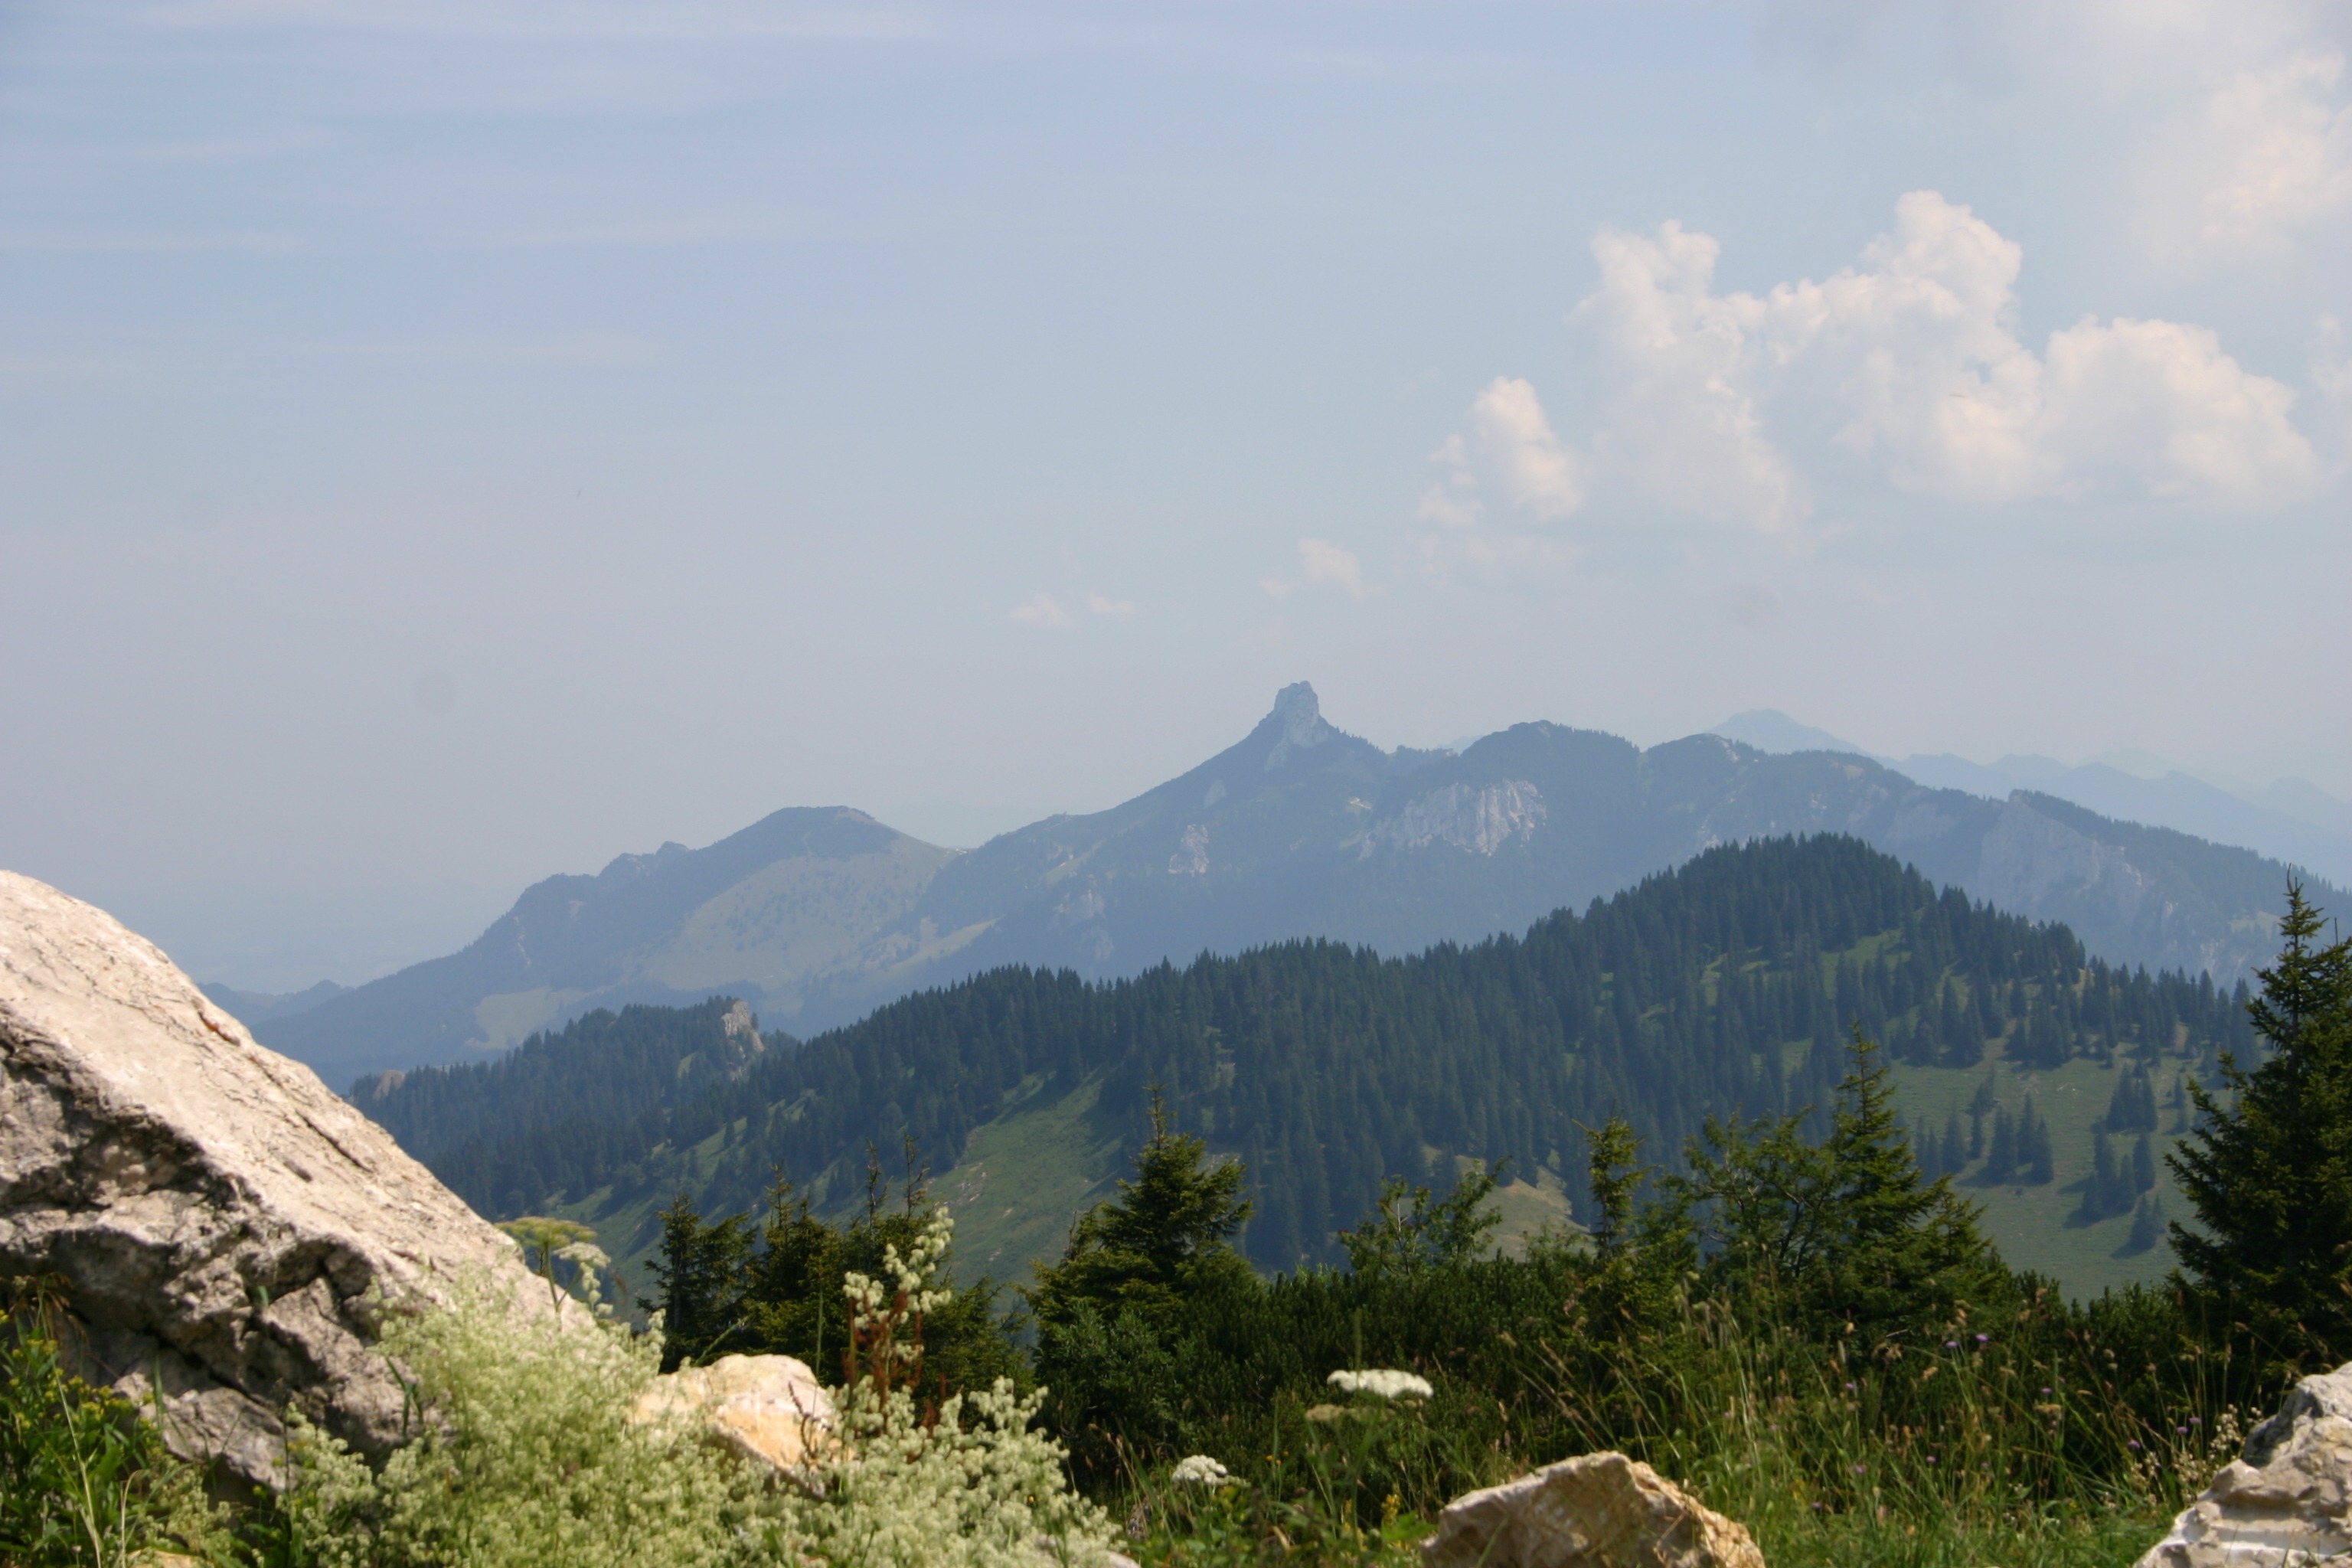
landscape, tree, nature, rock, wilderness, walking, mountain, hill, adventure, valley, mountain range, alpine, ridge, austria, trees, mountains, alps, plateau, switzerland, bavaria, fell, high mountains, landform, mountain pass, geographical feature, mountainous landforms